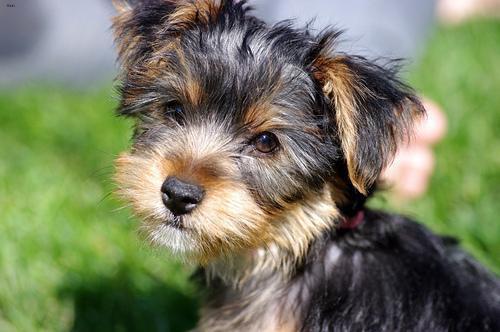
yorkshire terrier